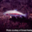
Label: trout